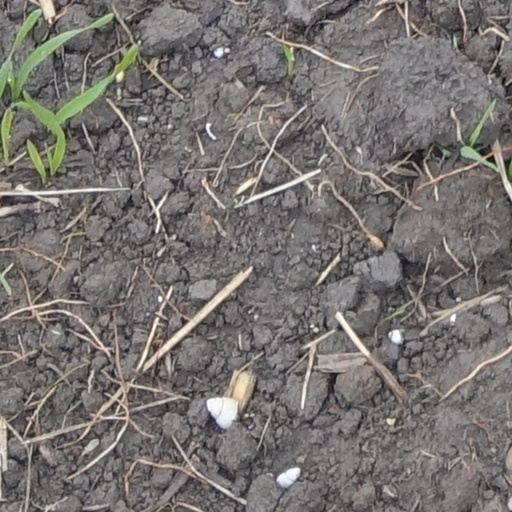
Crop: wheat